Kasagh (river)

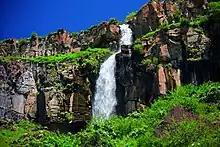
Kasagh waterfall

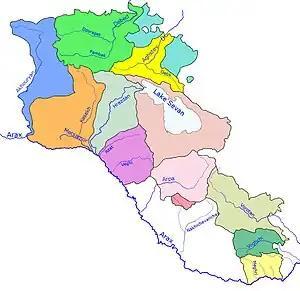
Kasagh river and its basin (orange) within Armenia

Kasagh is a river in the west-central region of modern Armenia which flows north to south. It originates near Mount Aragats in Aragatsotn province, flows south into Armavir province and into the Metsamor, which itself is a tributary of the Aras.